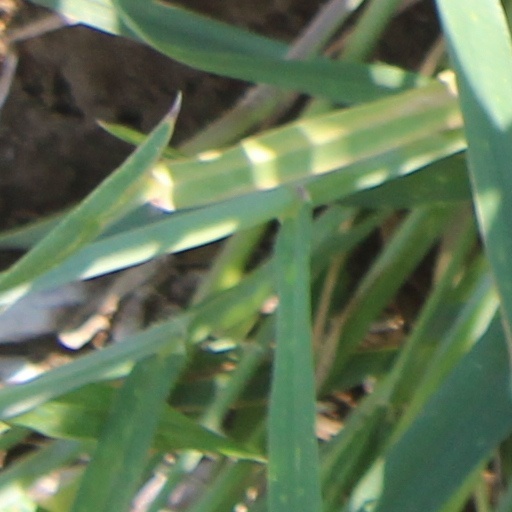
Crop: wheat